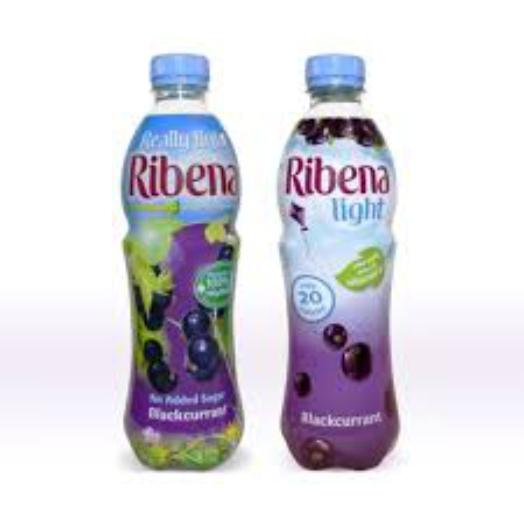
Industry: Food